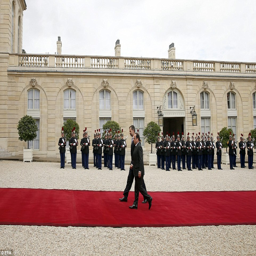
roll out the red carpet politicians arrive ahead of their talks